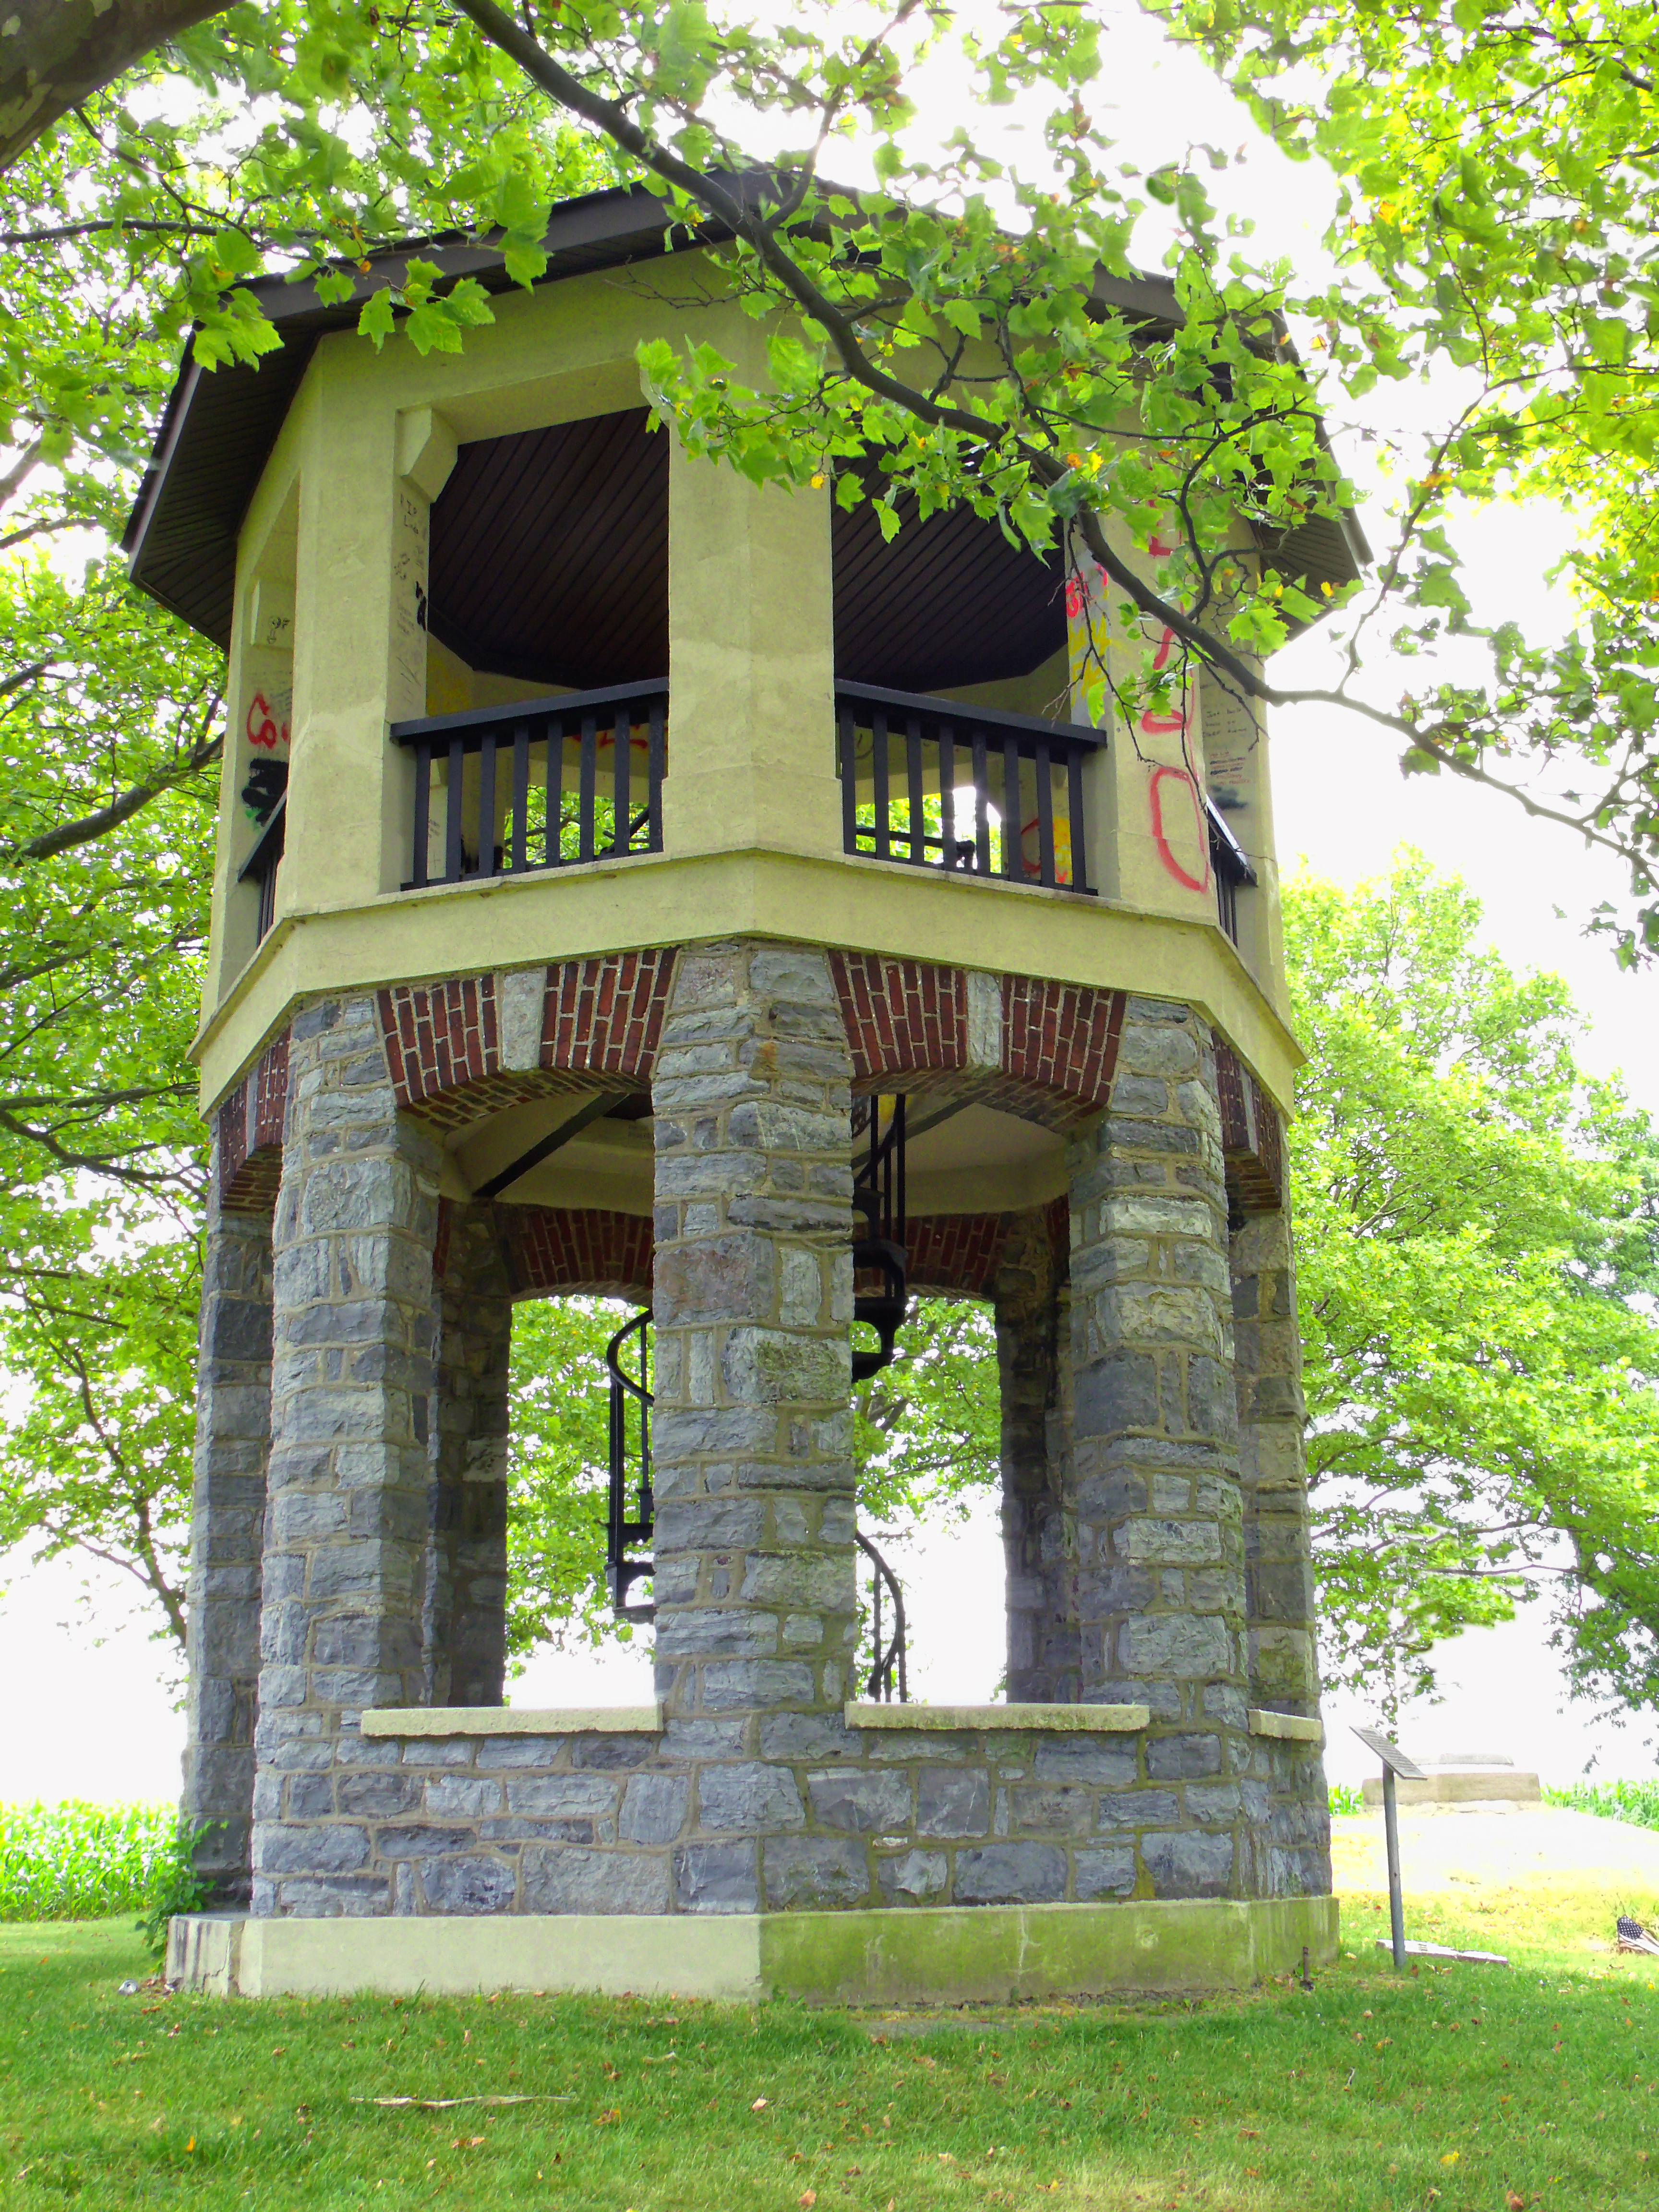
tree, architecture, building, summer, arch, chapel, garden, graffiti, creativecommons, pennsylvania, lehighvalley, northamptoncounty, lookouttower, nazareth, indiantower, shrine, observationtower, outdoor structure